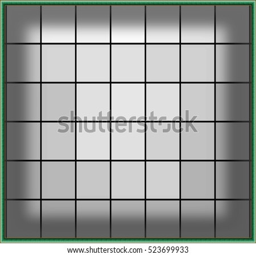
abstract geometric triangles in a square gray background , illustration